RAF Tern Hill

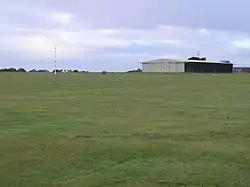
Airfield at RAF Ternhill

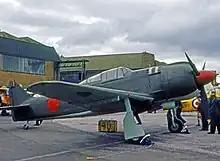
RAF Tern Hill in 1962 with the main station hangars at the rear. A preserved Japanese Kawasaki Ki-100 is displayed in the foreground.

From 30 April 1946 Tern Hill was the home of No. 6 Flying Training School RAF equipped with North American Harvards, receiving Percival Prentices in late 1948 and from July 1953 Percival Provost T1 piston engine training aircraft replaced both types. Tern Hill was one of the RAF stations that provided the first stage of the, then, new Provost/de Havilland Vampire pilot training programme. However, on 24 July 1961 the school moved out and the space was quickly filled by the Central Flying School Helicopter Wing which moved in on 18 August 1961.